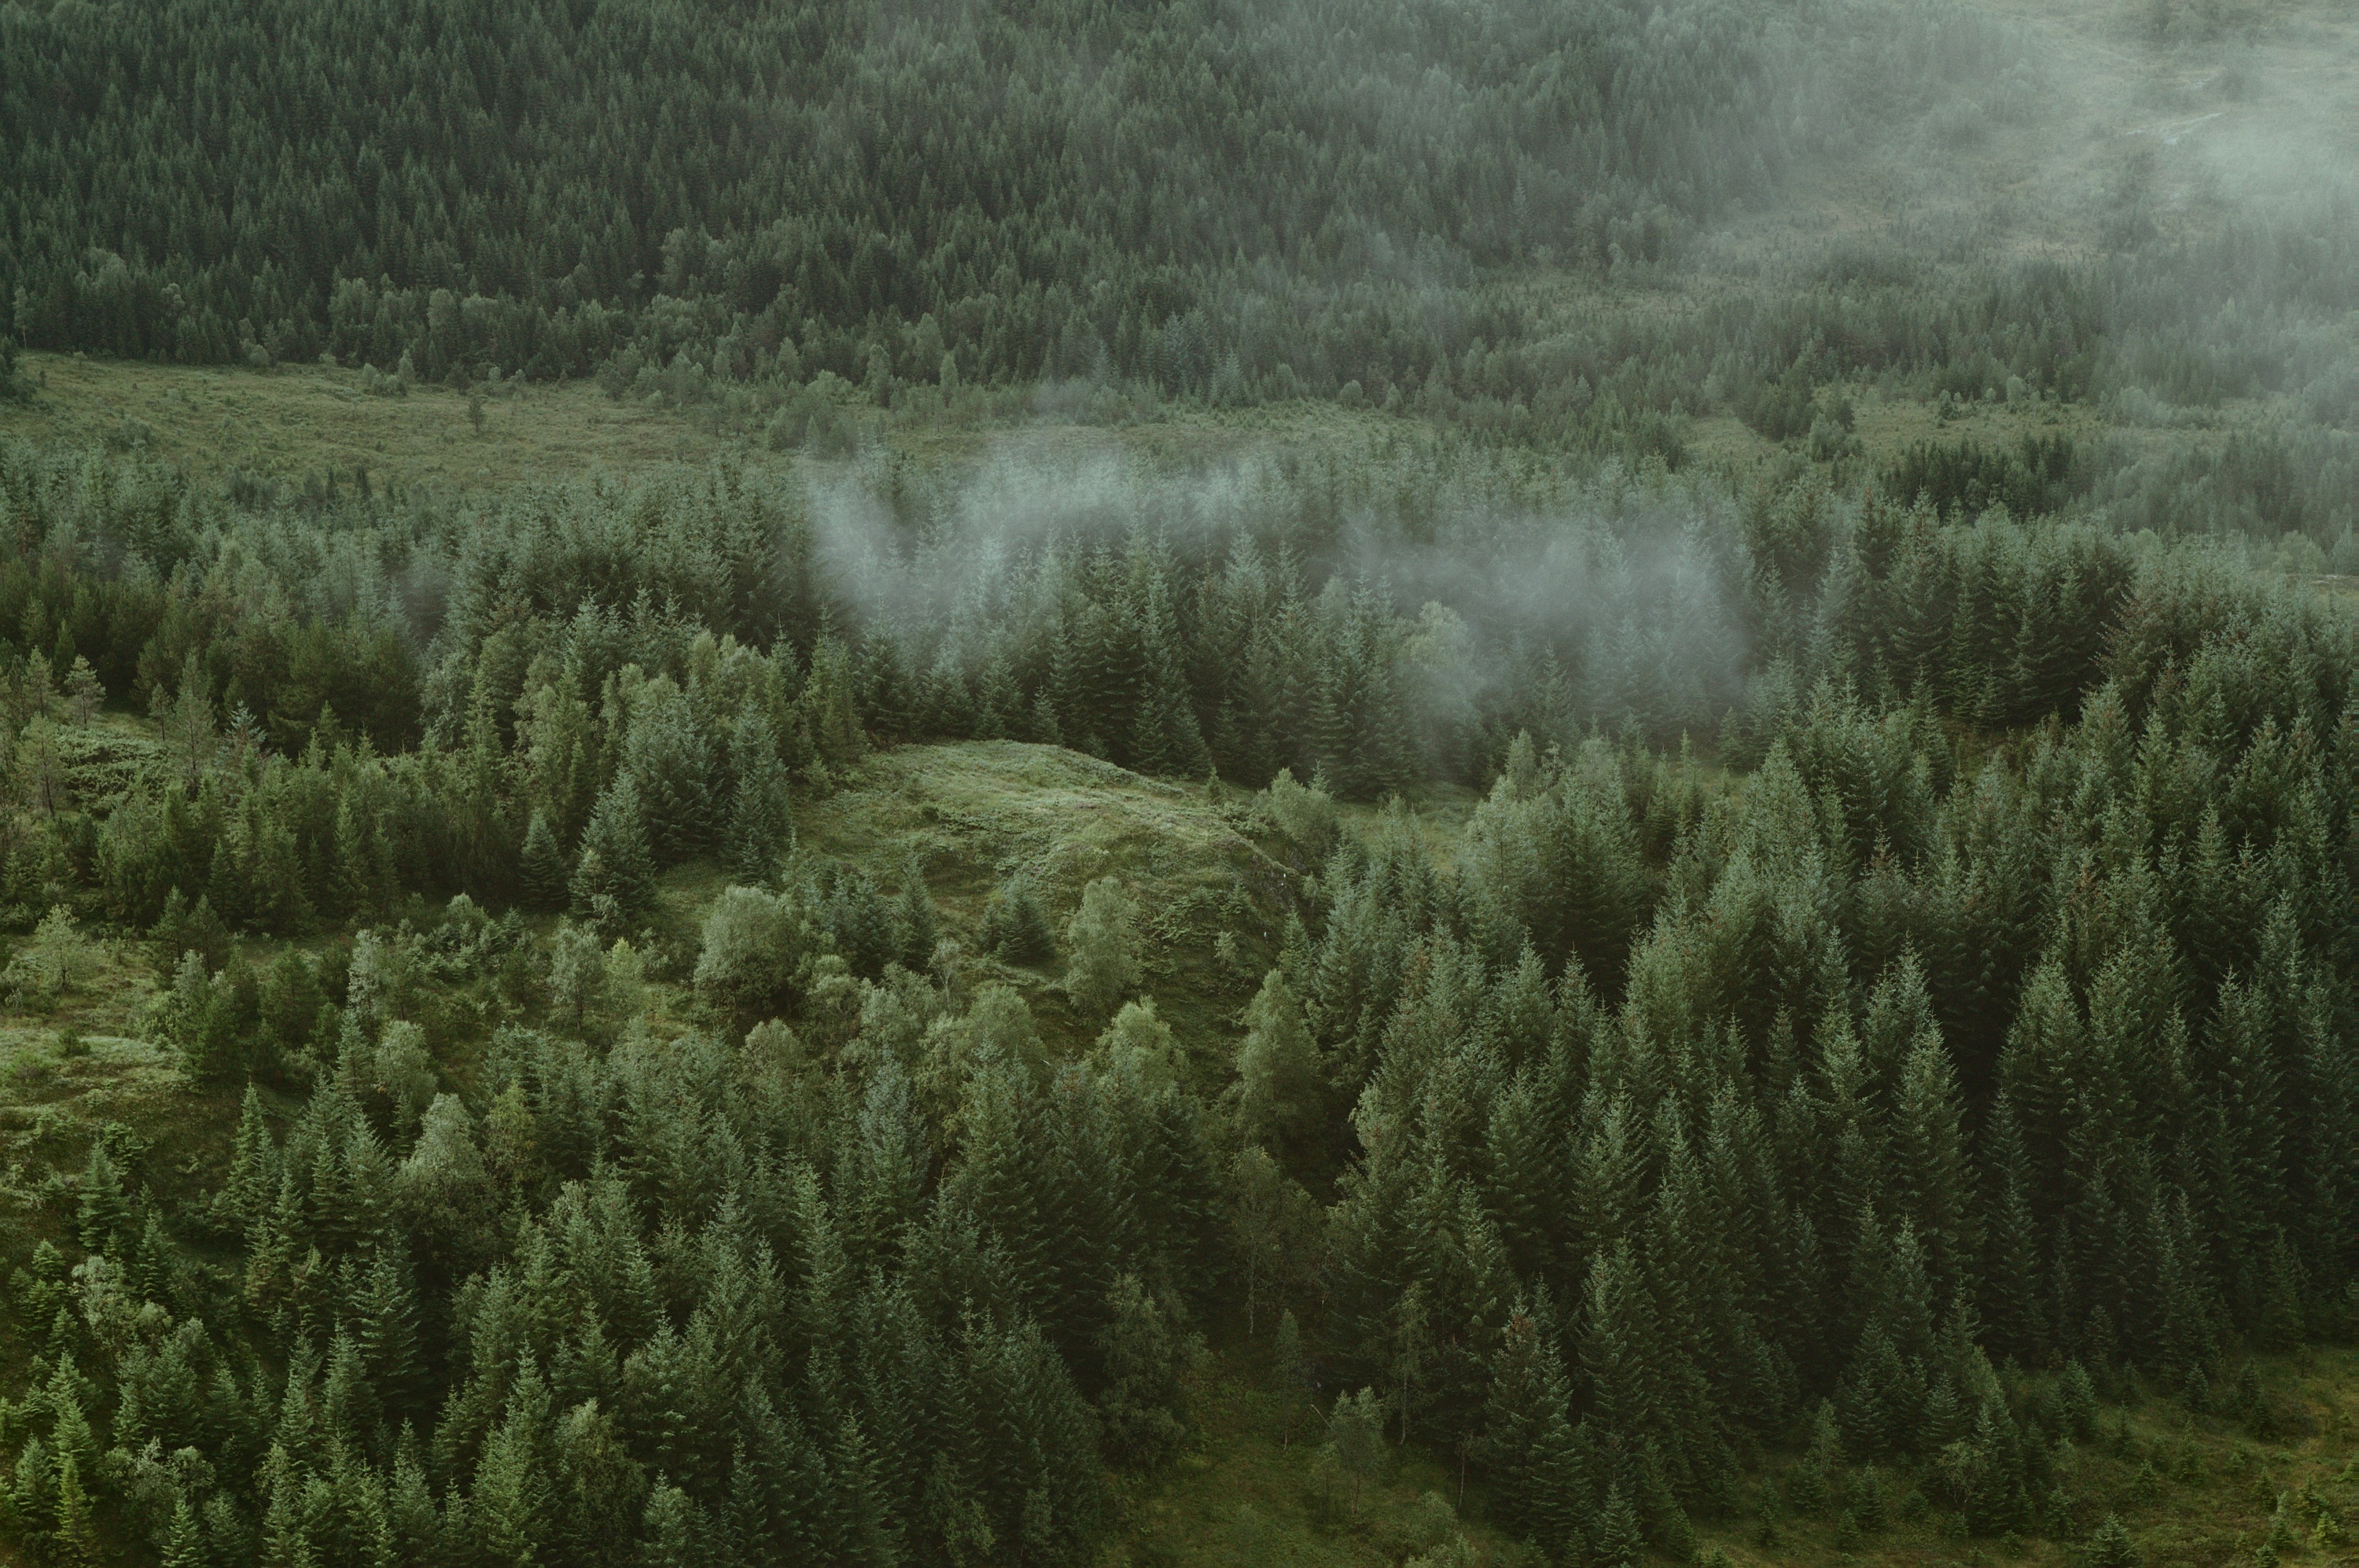
tree, nature, forest, grass, wilderness, cloud, plant, fog, mist, meadow, green, fir, conifer, spruce, wetland, bog, woodland, habitat, larch, ecosystem, biome, natural environment, atmospheric phenomenon, grass family, woody plant, temperate broadleaf and mixed forest, temperate coniferous forest, land plant